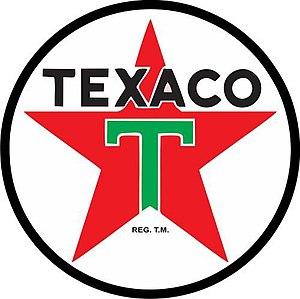
Cette liste d'étoiles rouges non exhaustive mais aussi représentative que possible répertorie les différents usages de ce symbole visuel qui peut être décoratif, héraldique, commercial, sportif ou politique.